People's Army of Vietnam

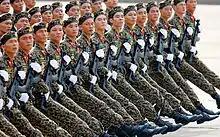
People's Army of Vietnam Special Forces parading in 2015 with Israeli-license ACE 31 rifles.

The People's Army of Vietnam composes of the standing (or regular) forces and the reserve forces. The standing forces include the main forces and the local forces. During peacetime, the standing forces are minimised in number, and kept combat-ready by regular physical and weapons training, and stock maintenance.